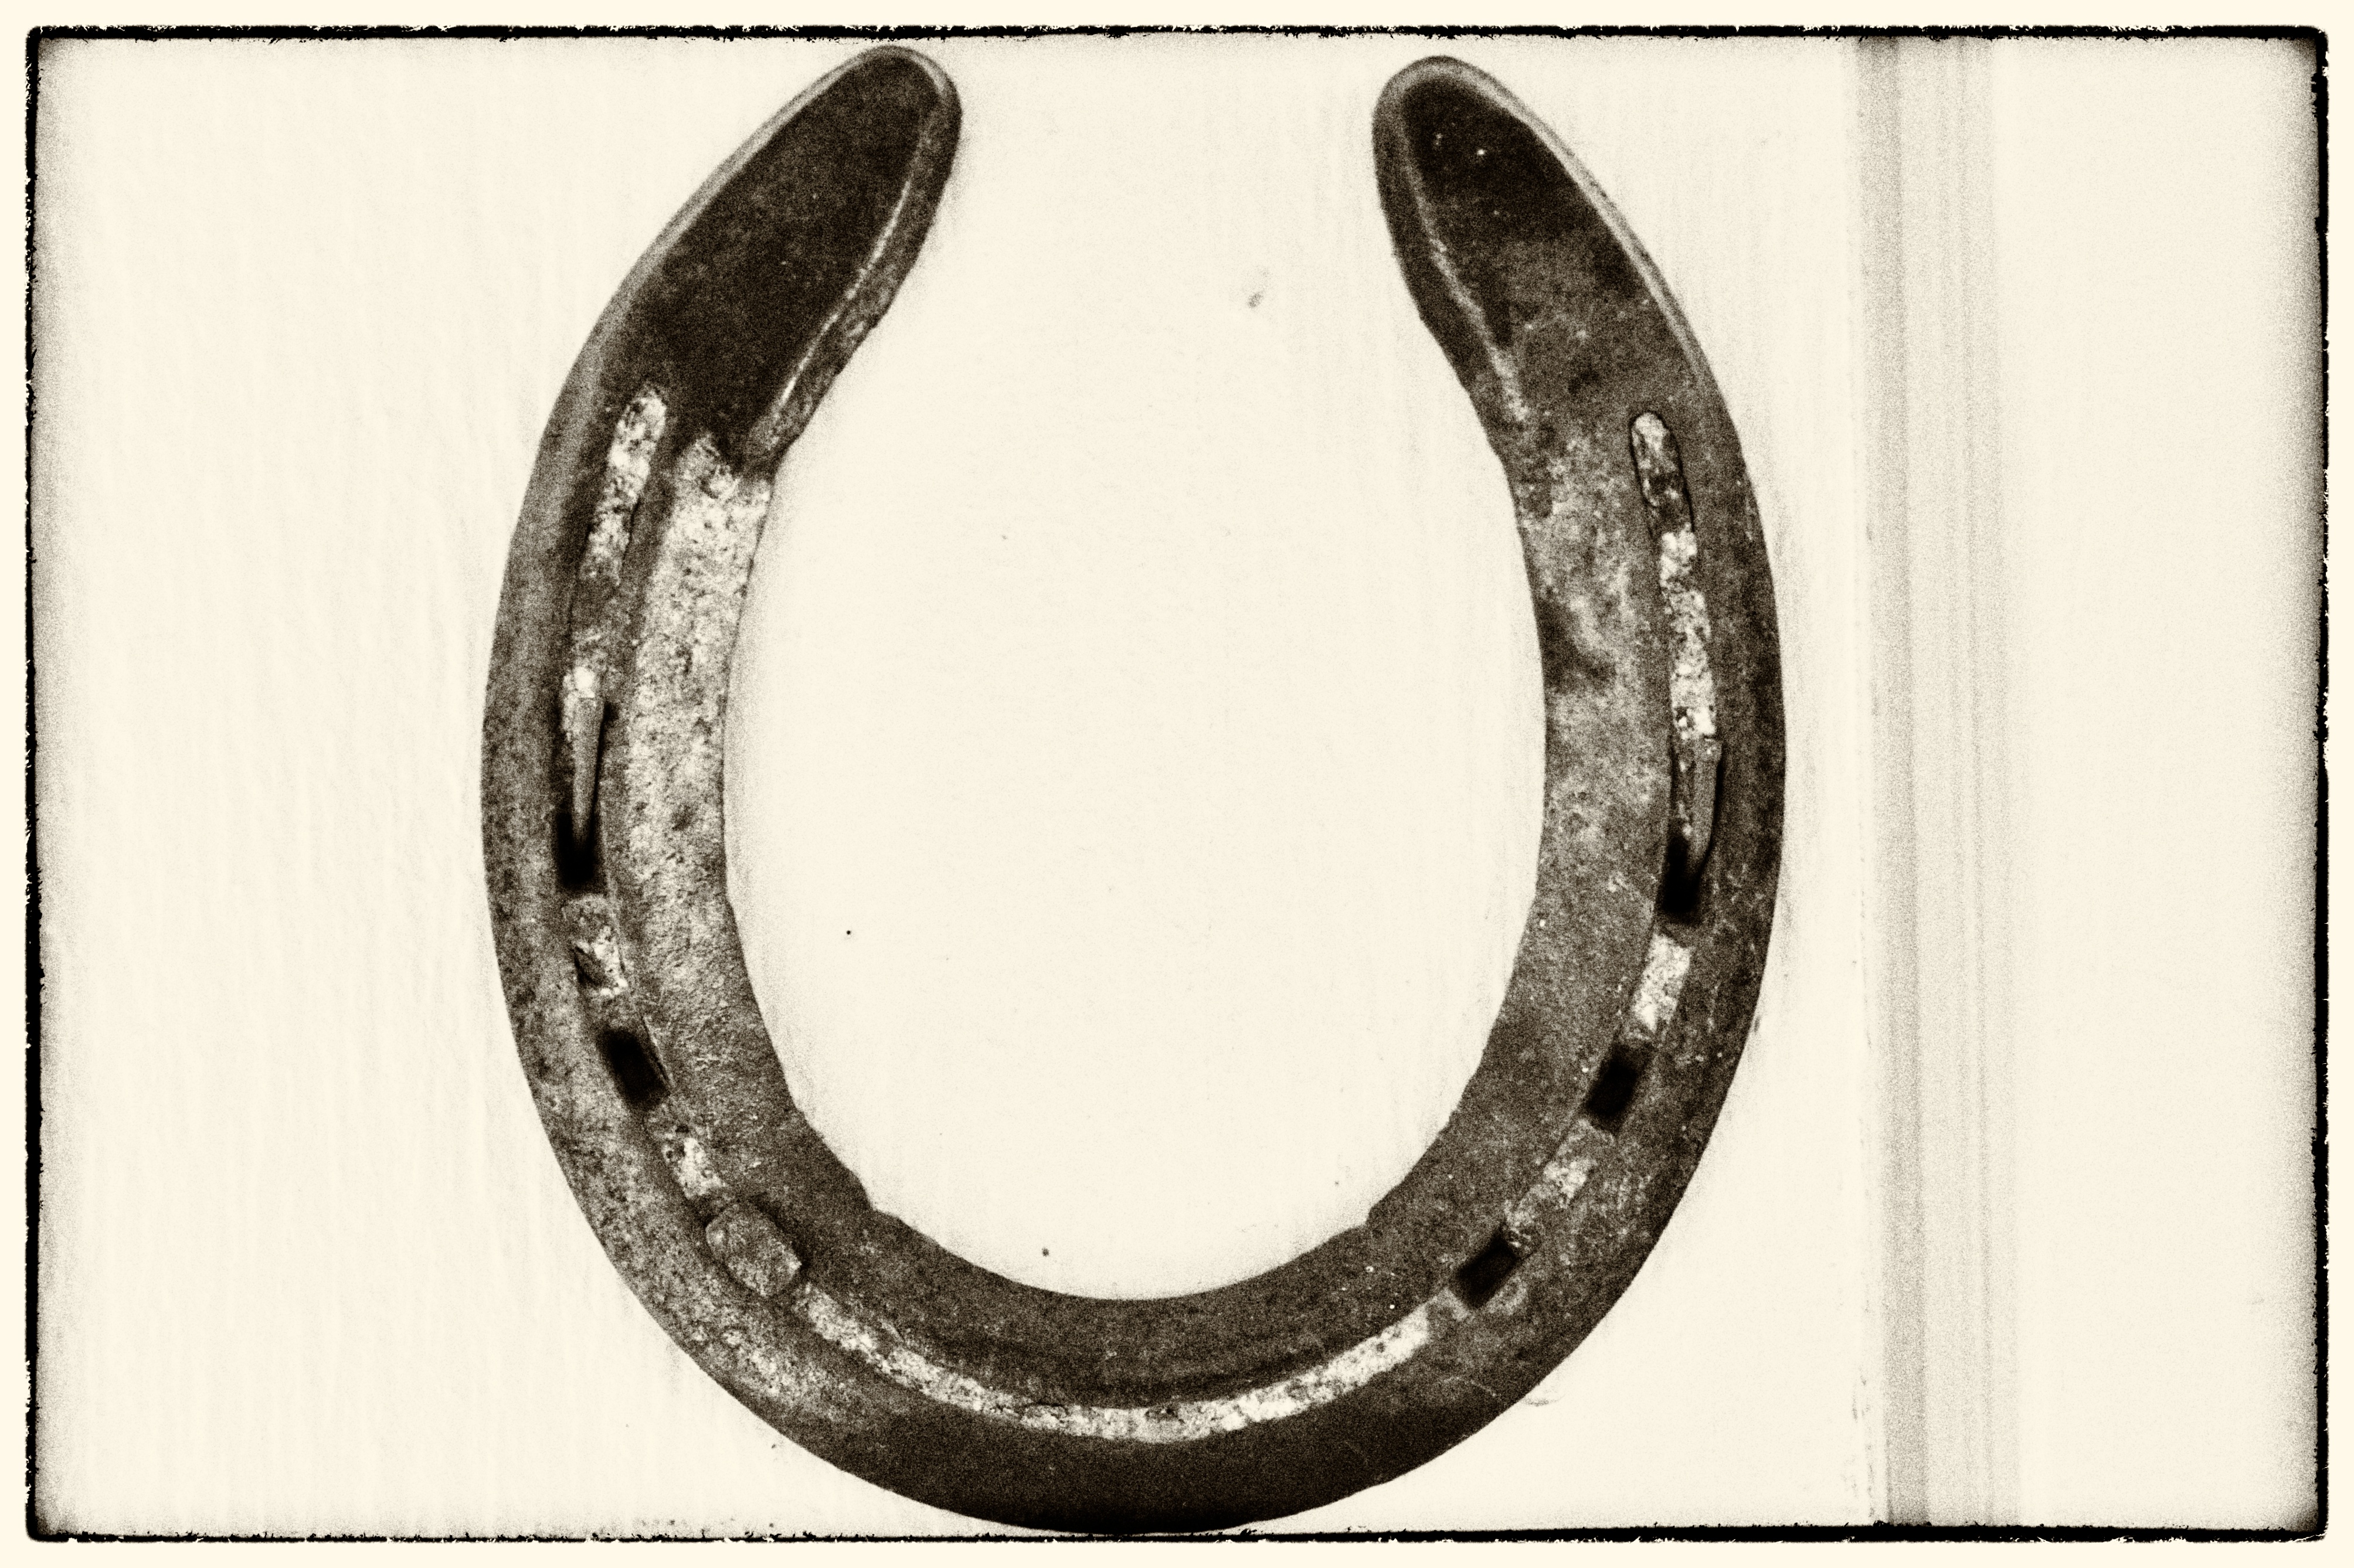
window, number, circle, font, sketch, drawing, horseshoe, shape, house numbering